Hôtel de Ville–Louis Pradel station

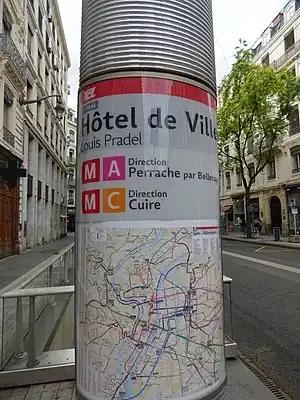
Rue de la République entrance

Hôtel de Ville–Louis Pradel is a transfer station in the Lyon Metro, providing a connection between lines A and C. The station is located in the Presqu'île of Lyon, France. Serving Lyon's 1st arrondissement, the station is near Lyon City Hall with access to Place des Terreaux, Opéra Nouvel, Museum of Fine Arts of Lyon, and other nearby attractions. The station is a major interchange and is Line C's southern terminus providing its only connection with the rest of the metro system.